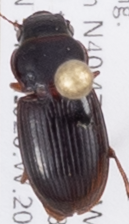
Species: Cratacanthus dubius
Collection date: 2018-05-17
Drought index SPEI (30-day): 0.814
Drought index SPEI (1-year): -0.674
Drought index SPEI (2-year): -0.184